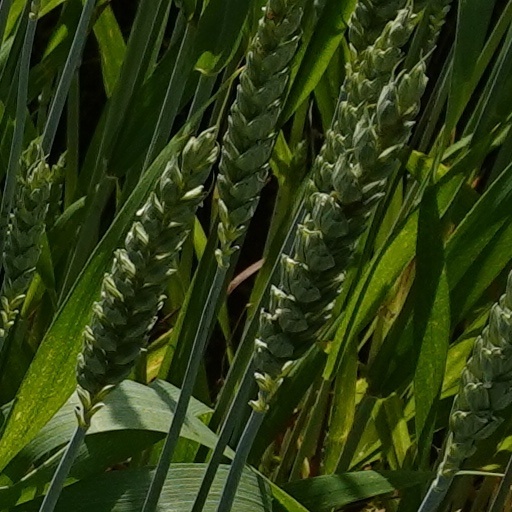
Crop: wheat